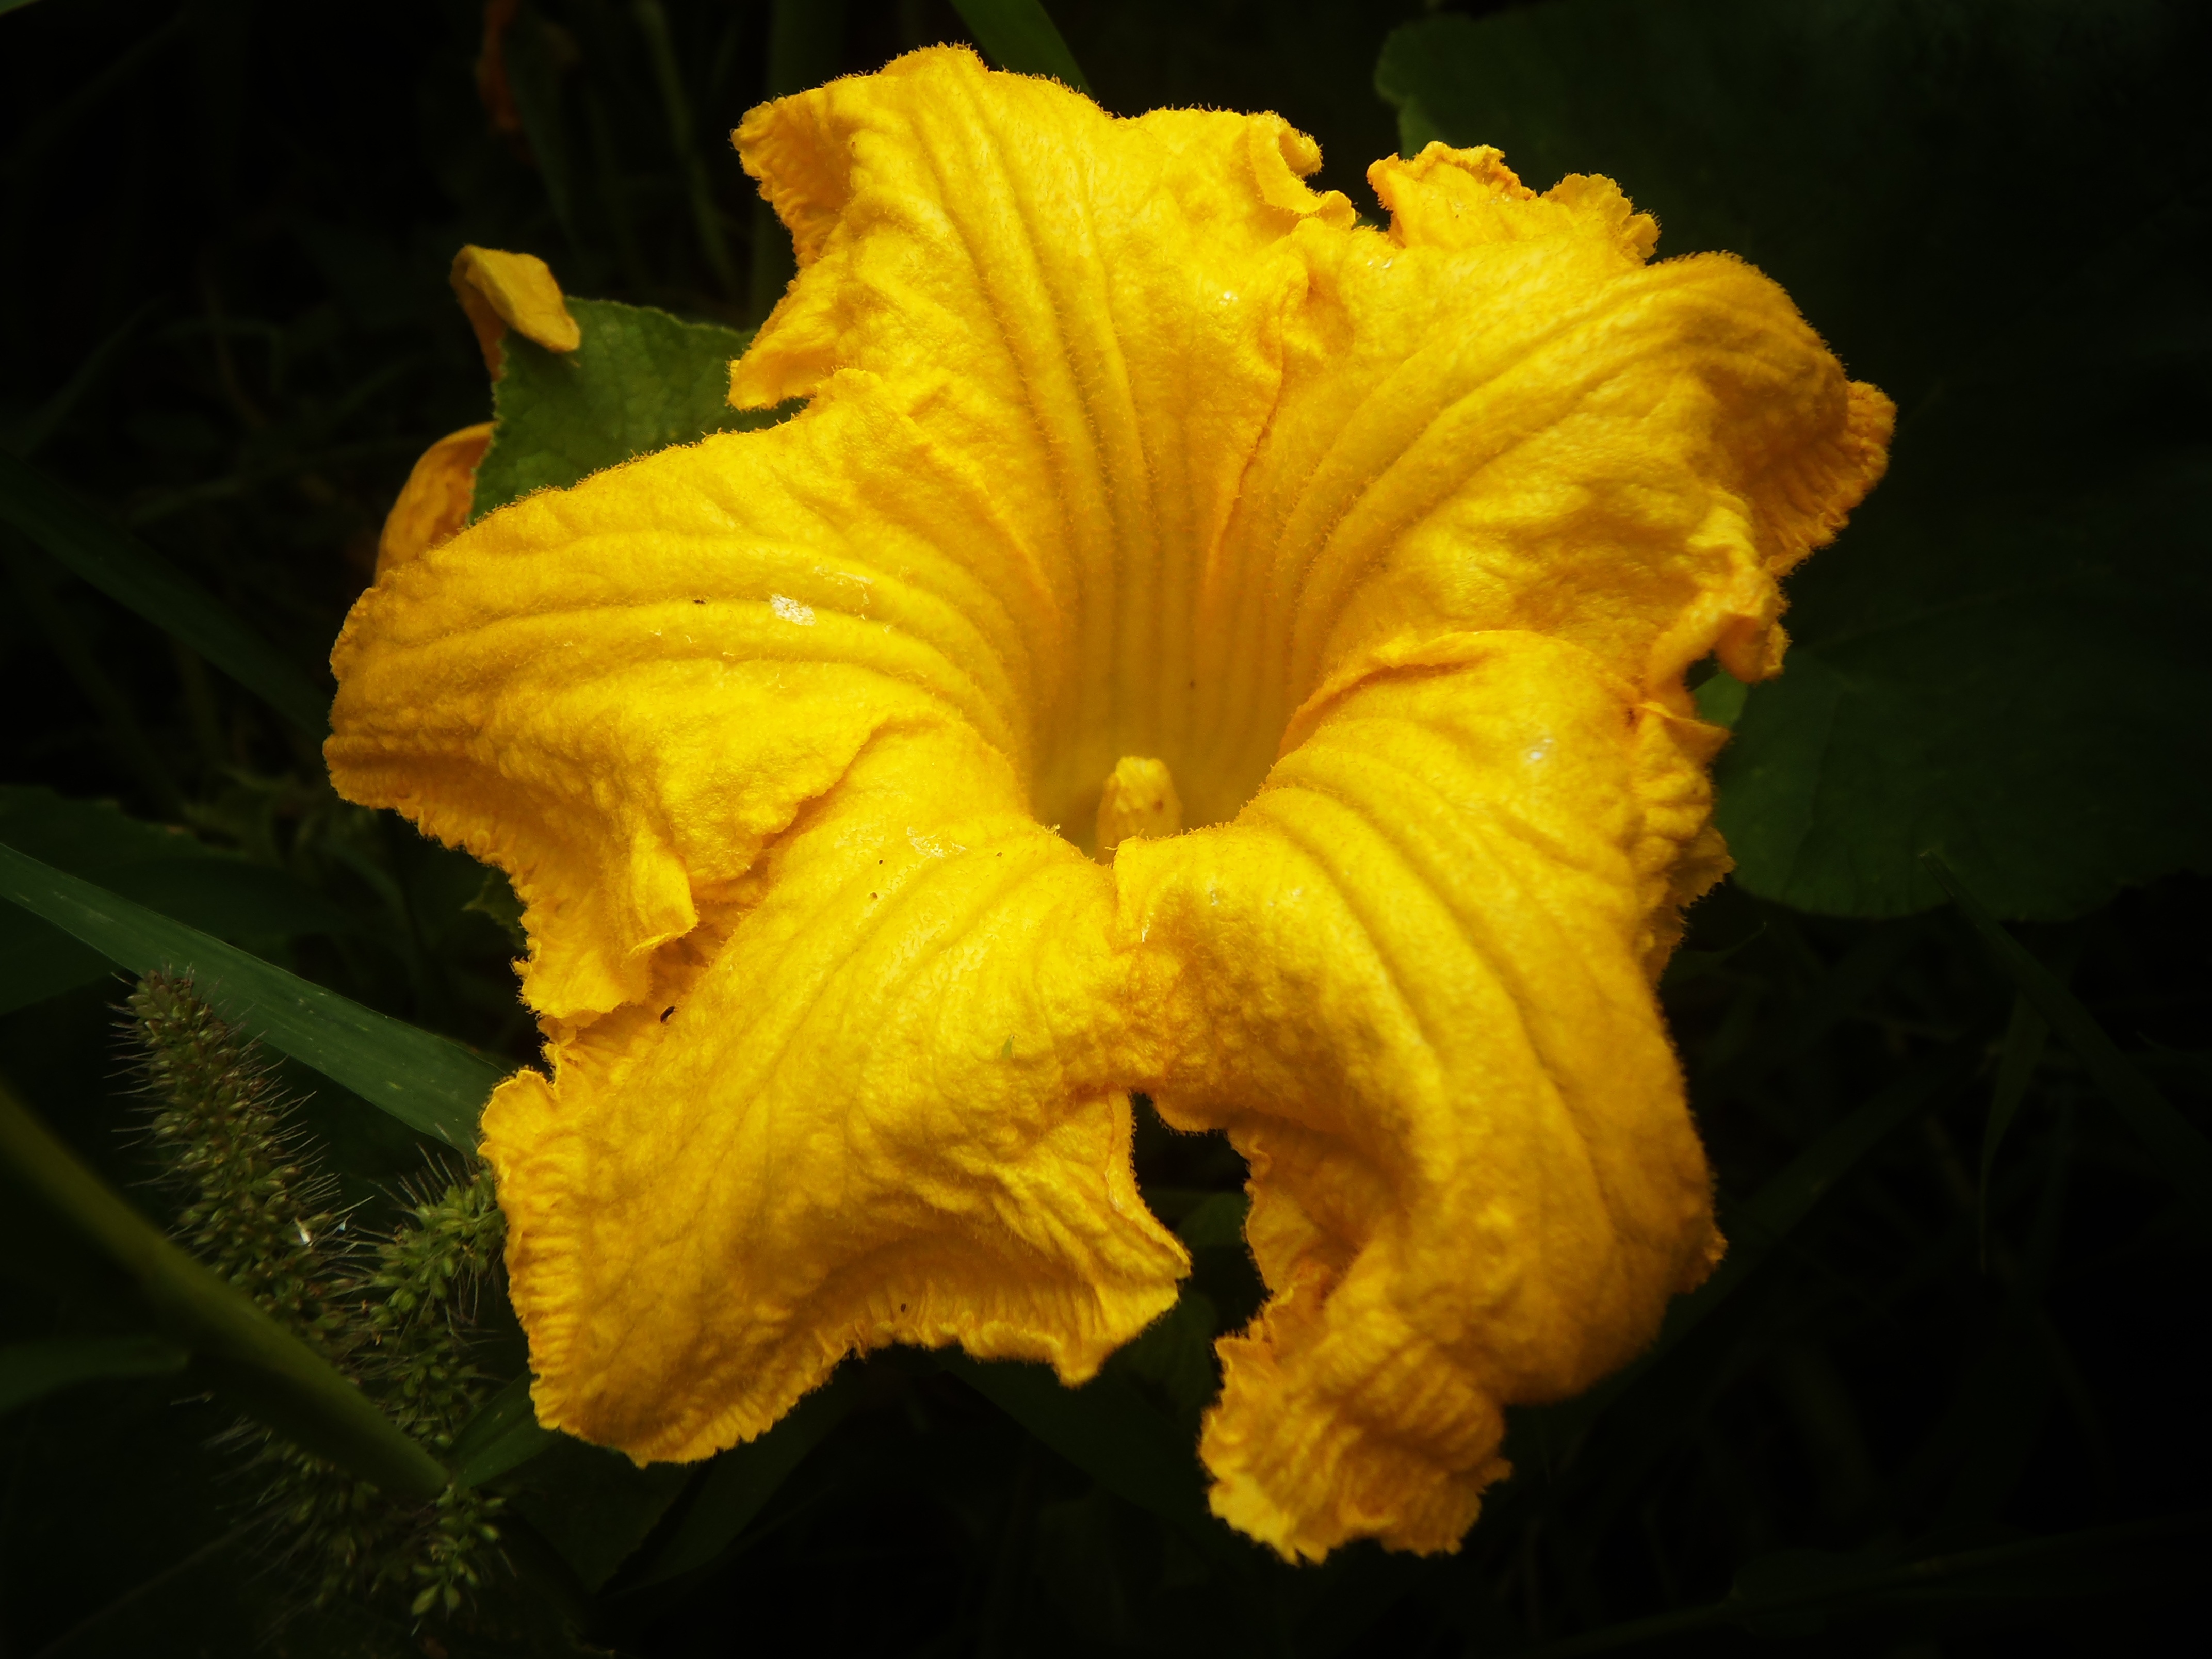
nature, plant, sun, leaf, flower, petal, macro, botany, yellow, flora, yellow flower, close up, flowering, daylily, macro photography, flowering plant, plant stem, land plant, pumpkin flower